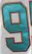
Number: 9